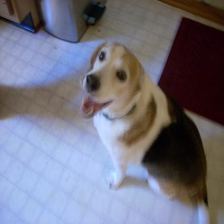
Species: dog
Breed: beagle